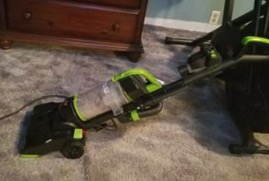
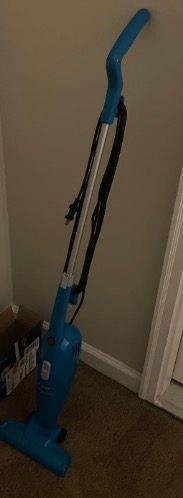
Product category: items_vacuum
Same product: no